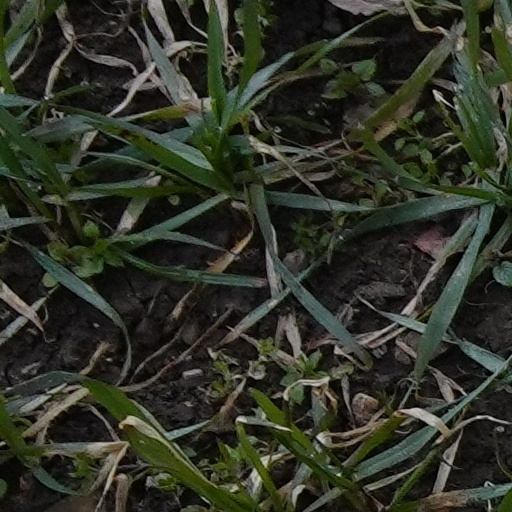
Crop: wheat